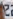
Number: 2